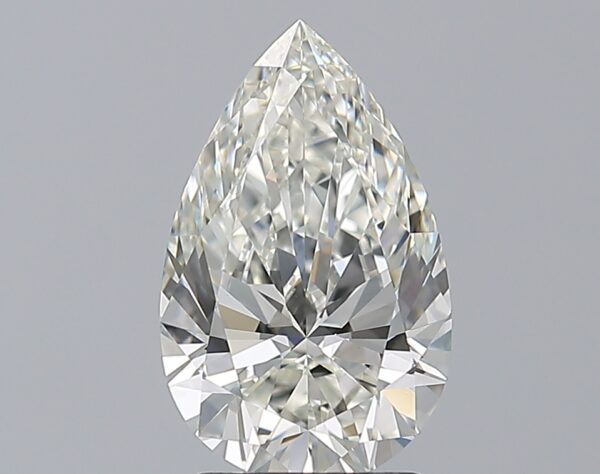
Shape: pear
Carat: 2
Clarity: VVS2
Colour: I
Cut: EX
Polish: EX
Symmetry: EX
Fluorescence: F
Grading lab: GIA
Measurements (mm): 11.3 x 7.05 x 4.29